Answer in natural language. Which object is closer to the camera taking this photo, modern black sofa (highlighted by a blue box) or glass metal tv stand (highlighted by a green box)? Choose between the following options: modern black sofa (highlighted by a blue box) or glass metal tv stand (highlighted by a green box)
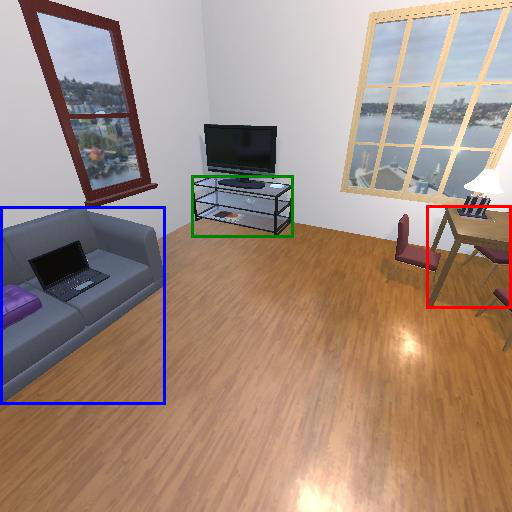
<answer>modern black sofa (highlighted by a blue box)</answer>